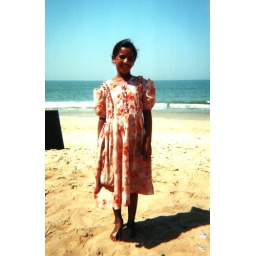
A young girl begging on a beach in Goa